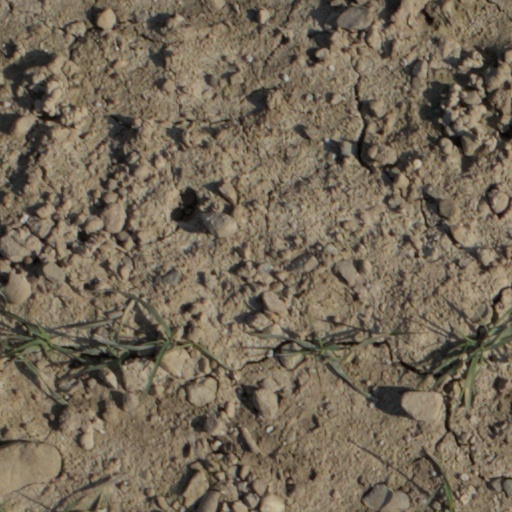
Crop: wheat